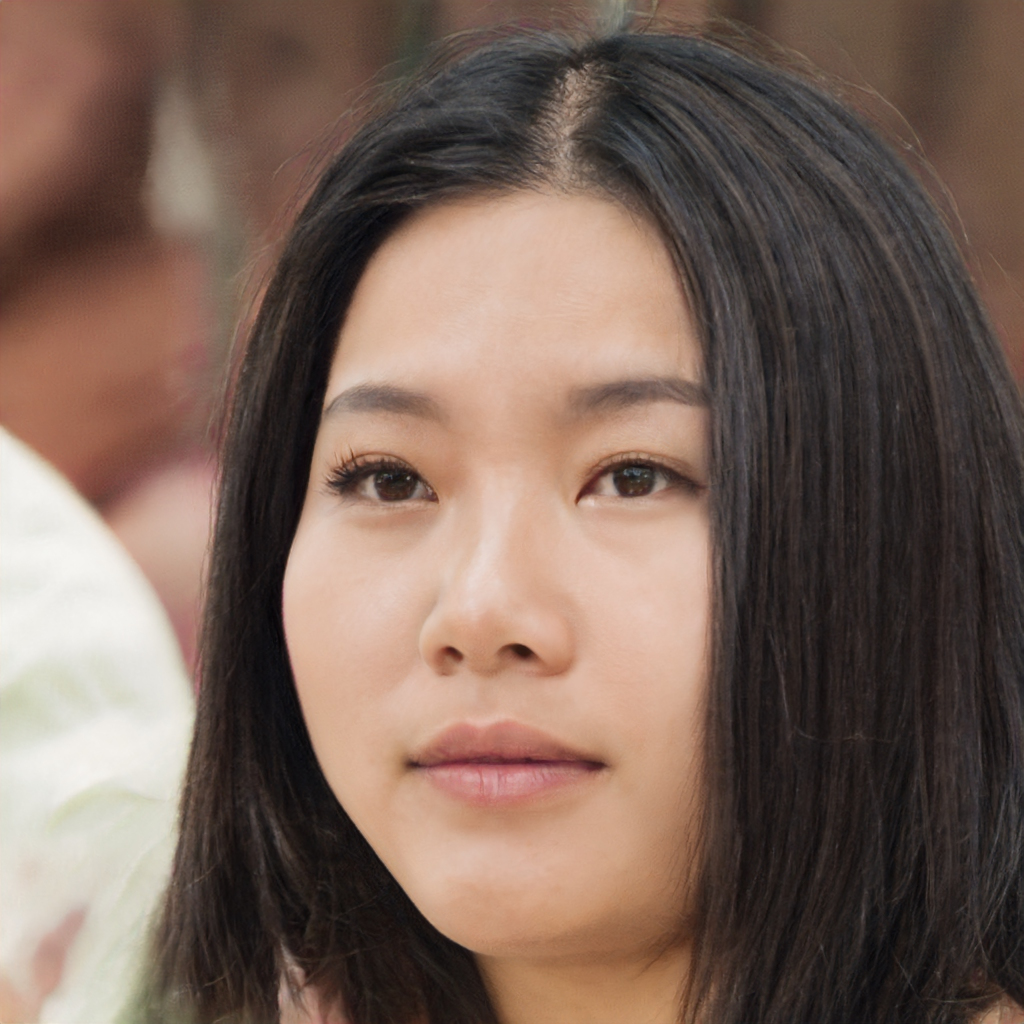
Gender: Female